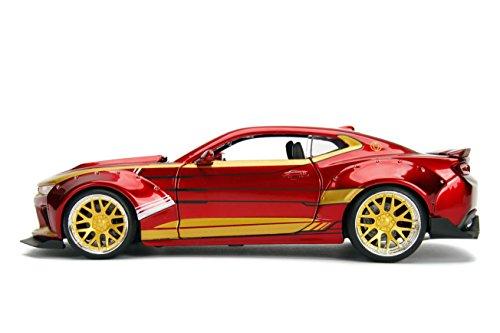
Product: Jada Toys Marvel Iron Man & 2016 Chevy Camaro Die-cast Car, 1:24 Scale Vehicle & 2.75" Collectible Metal Figurine
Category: Toys & Games | Play Vehicles | Die-Cast Vehicles
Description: Includes 2.75” Iron Man die-cast figure.
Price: $21.99
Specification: ProductDimensions:11x5x3.5inches|ItemWeight:1.8pounds|ShippingWeight:1.8pounds(Viewshippingratesandpolicies)|ASIN:B07G32GYFQ|Itemmodelnumber:99724|Manufacturerrecommendedage:8yearsandup